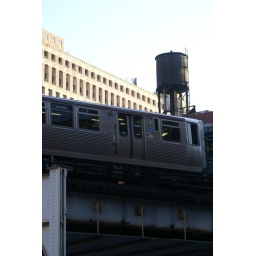
Northbound Brown Line train on the curve at Hubbard &amp;amp; Wells. Merchandise Mart &amp;amp; old water tower in background.